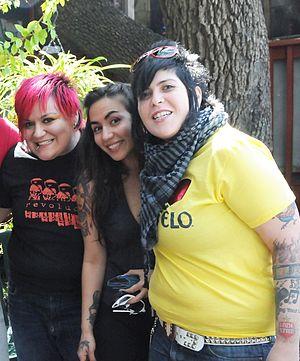
Girl in a Coma est un groupe de Rock/Post-Grunge, avec une réelle influence Tejano, formé à San Antonio, Texas. Il est composé deux sœurs et d'une amie. Son nom est tiré de Girlfriend in a Coma, une chanson des Smiths. Le trio a d'ailleurs fait la première partie de Morrissey à l'Olympia en 2008.